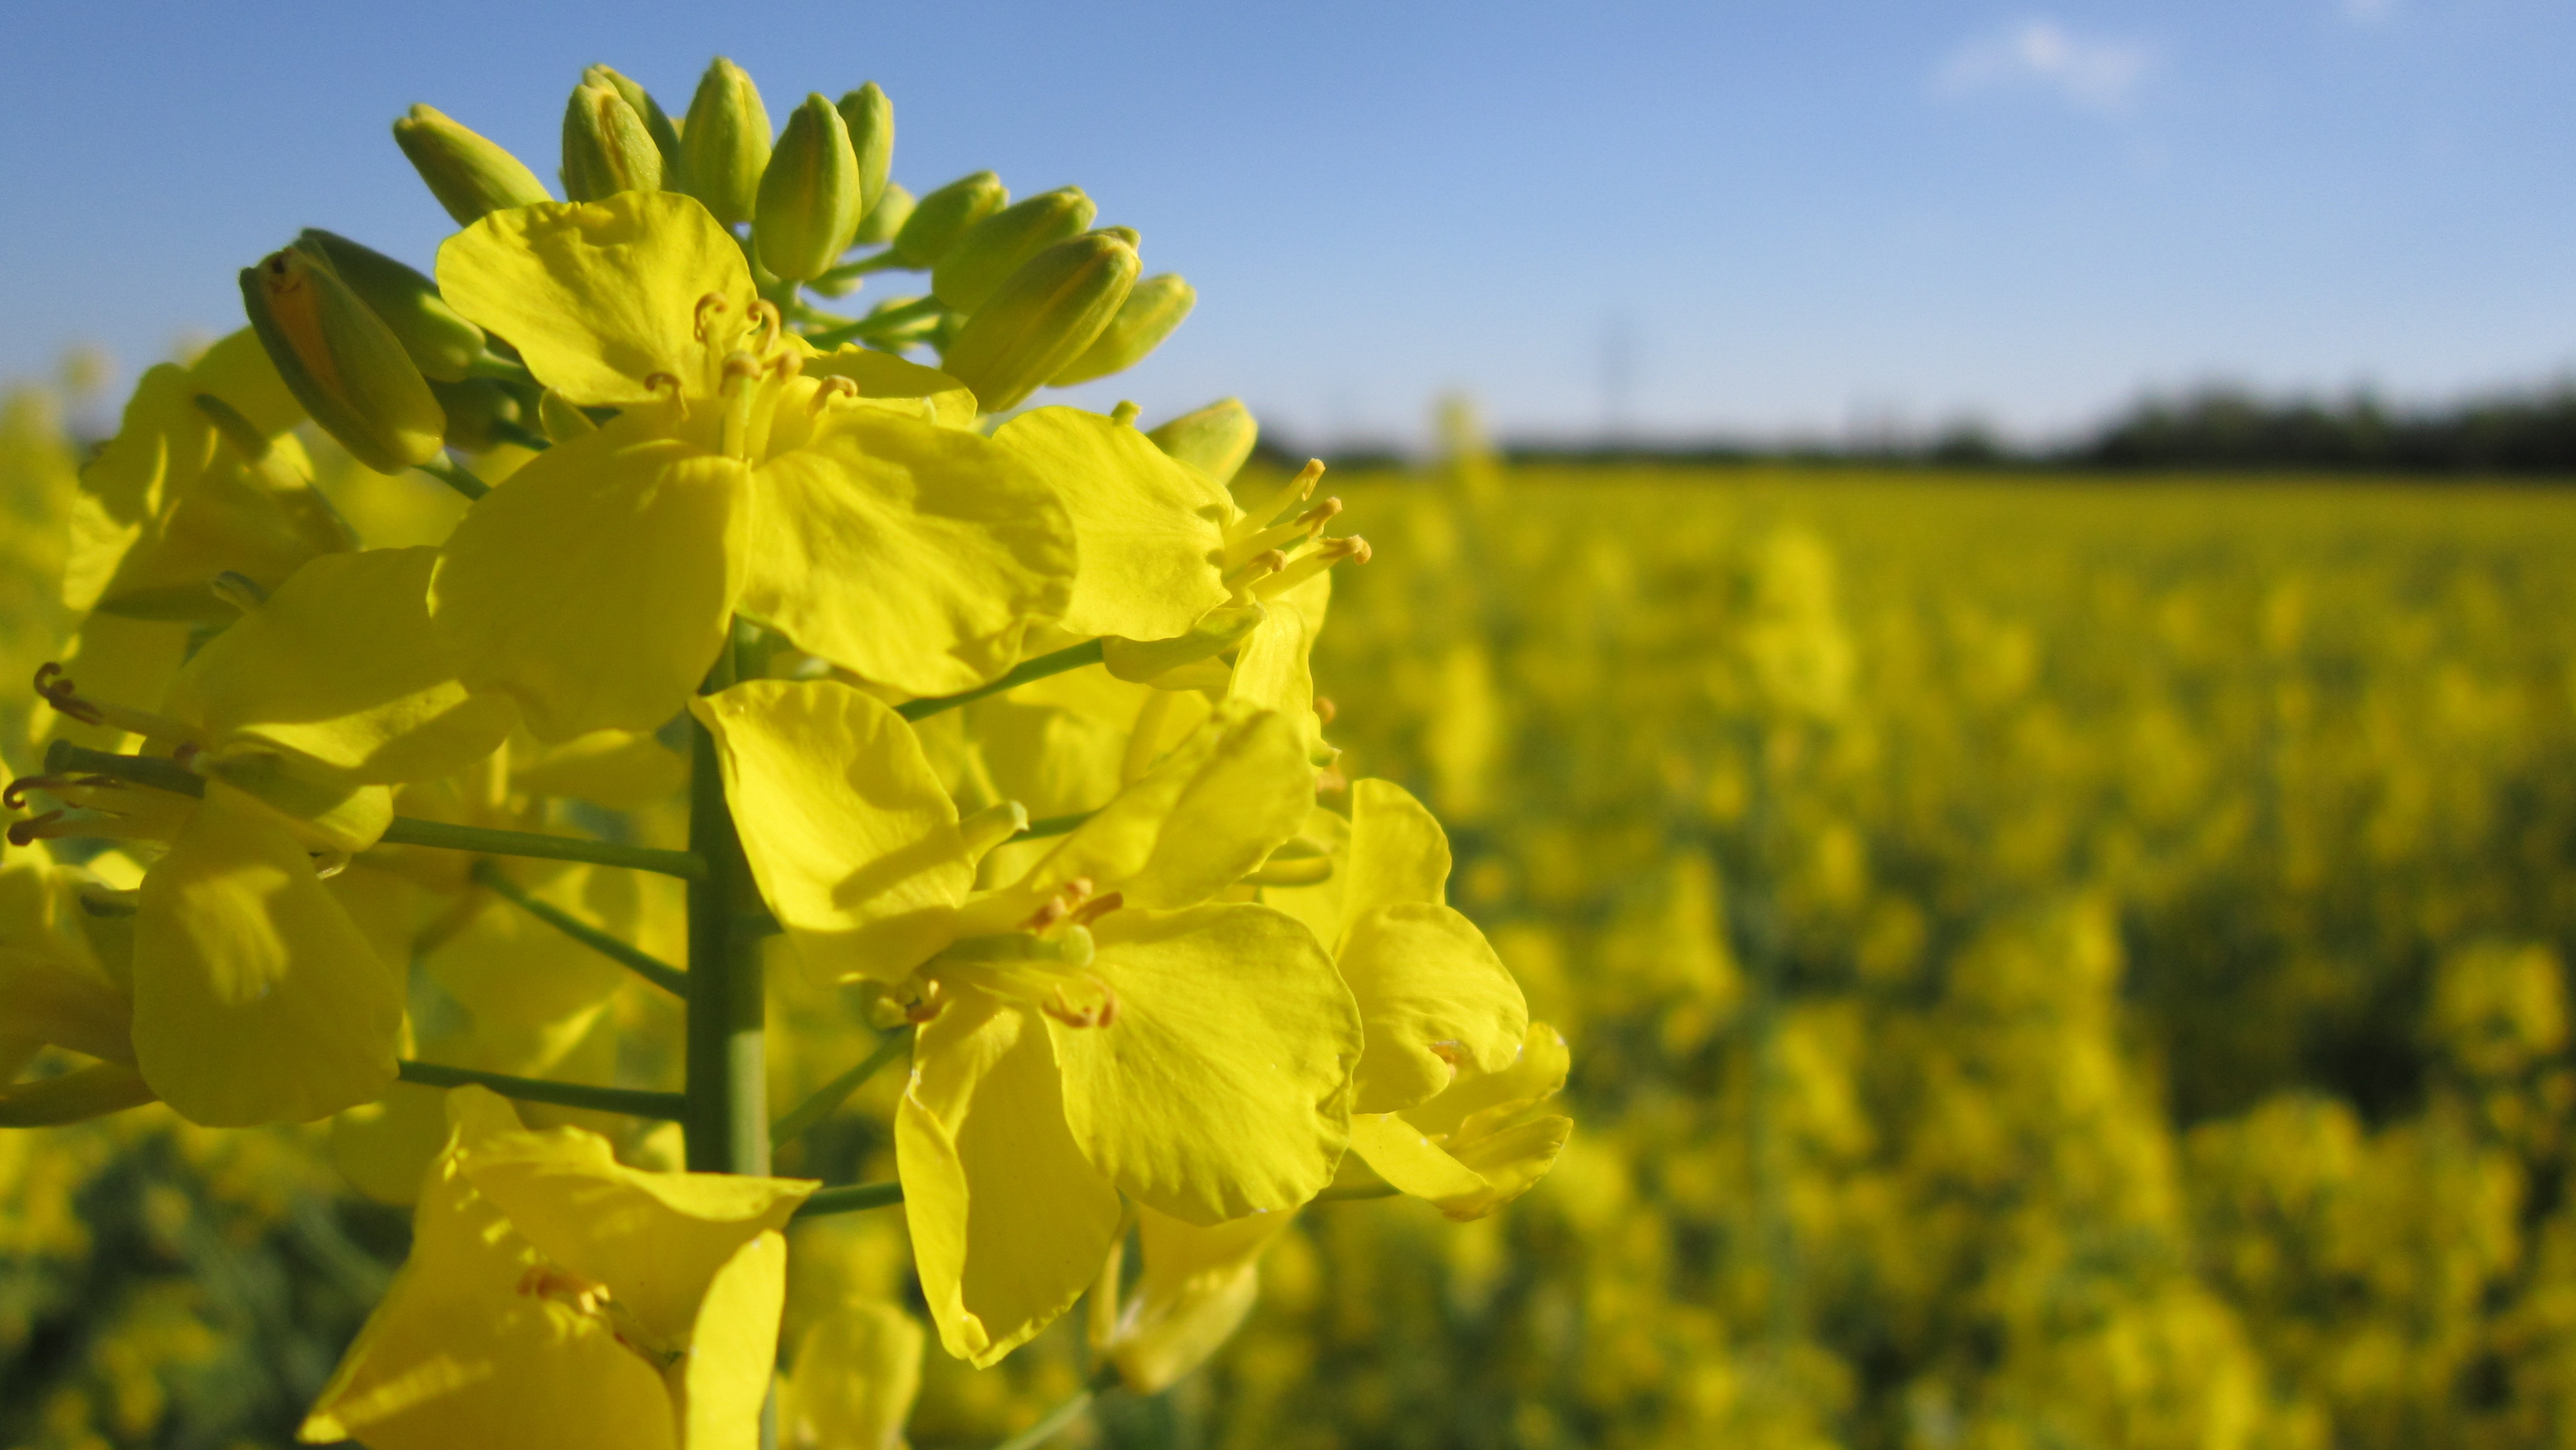
landscape, nature, blossom, plant, field, meadow, prairie, flower, bloom, view, food, spring, produce, vegetable, yellow, agriculture, rapeseed, wildflower, bright, canola, mustard, brassica, oilseed rape, rape blossom, field of flowers, flowering plant, field of rapeseeds, rare plant, spring meadow, land plant, mustard plant, mustard and cabbage family, brassica rapa